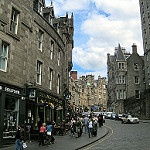
Scene: Outdoor